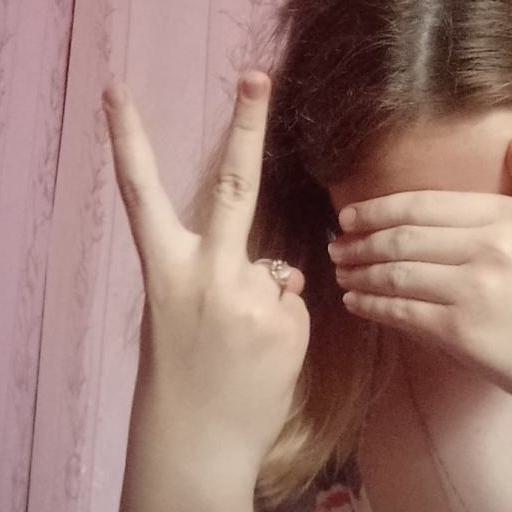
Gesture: peace_inverted